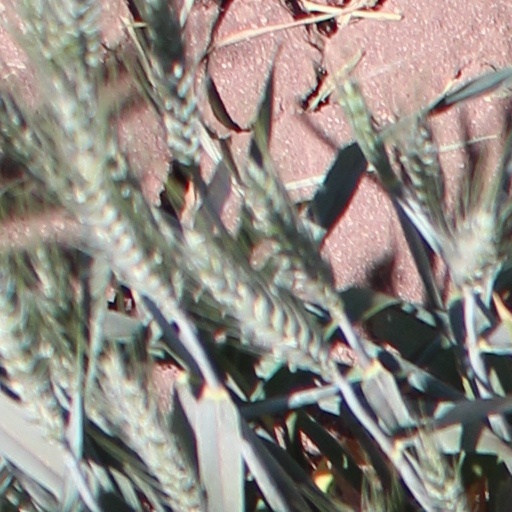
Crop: wheat